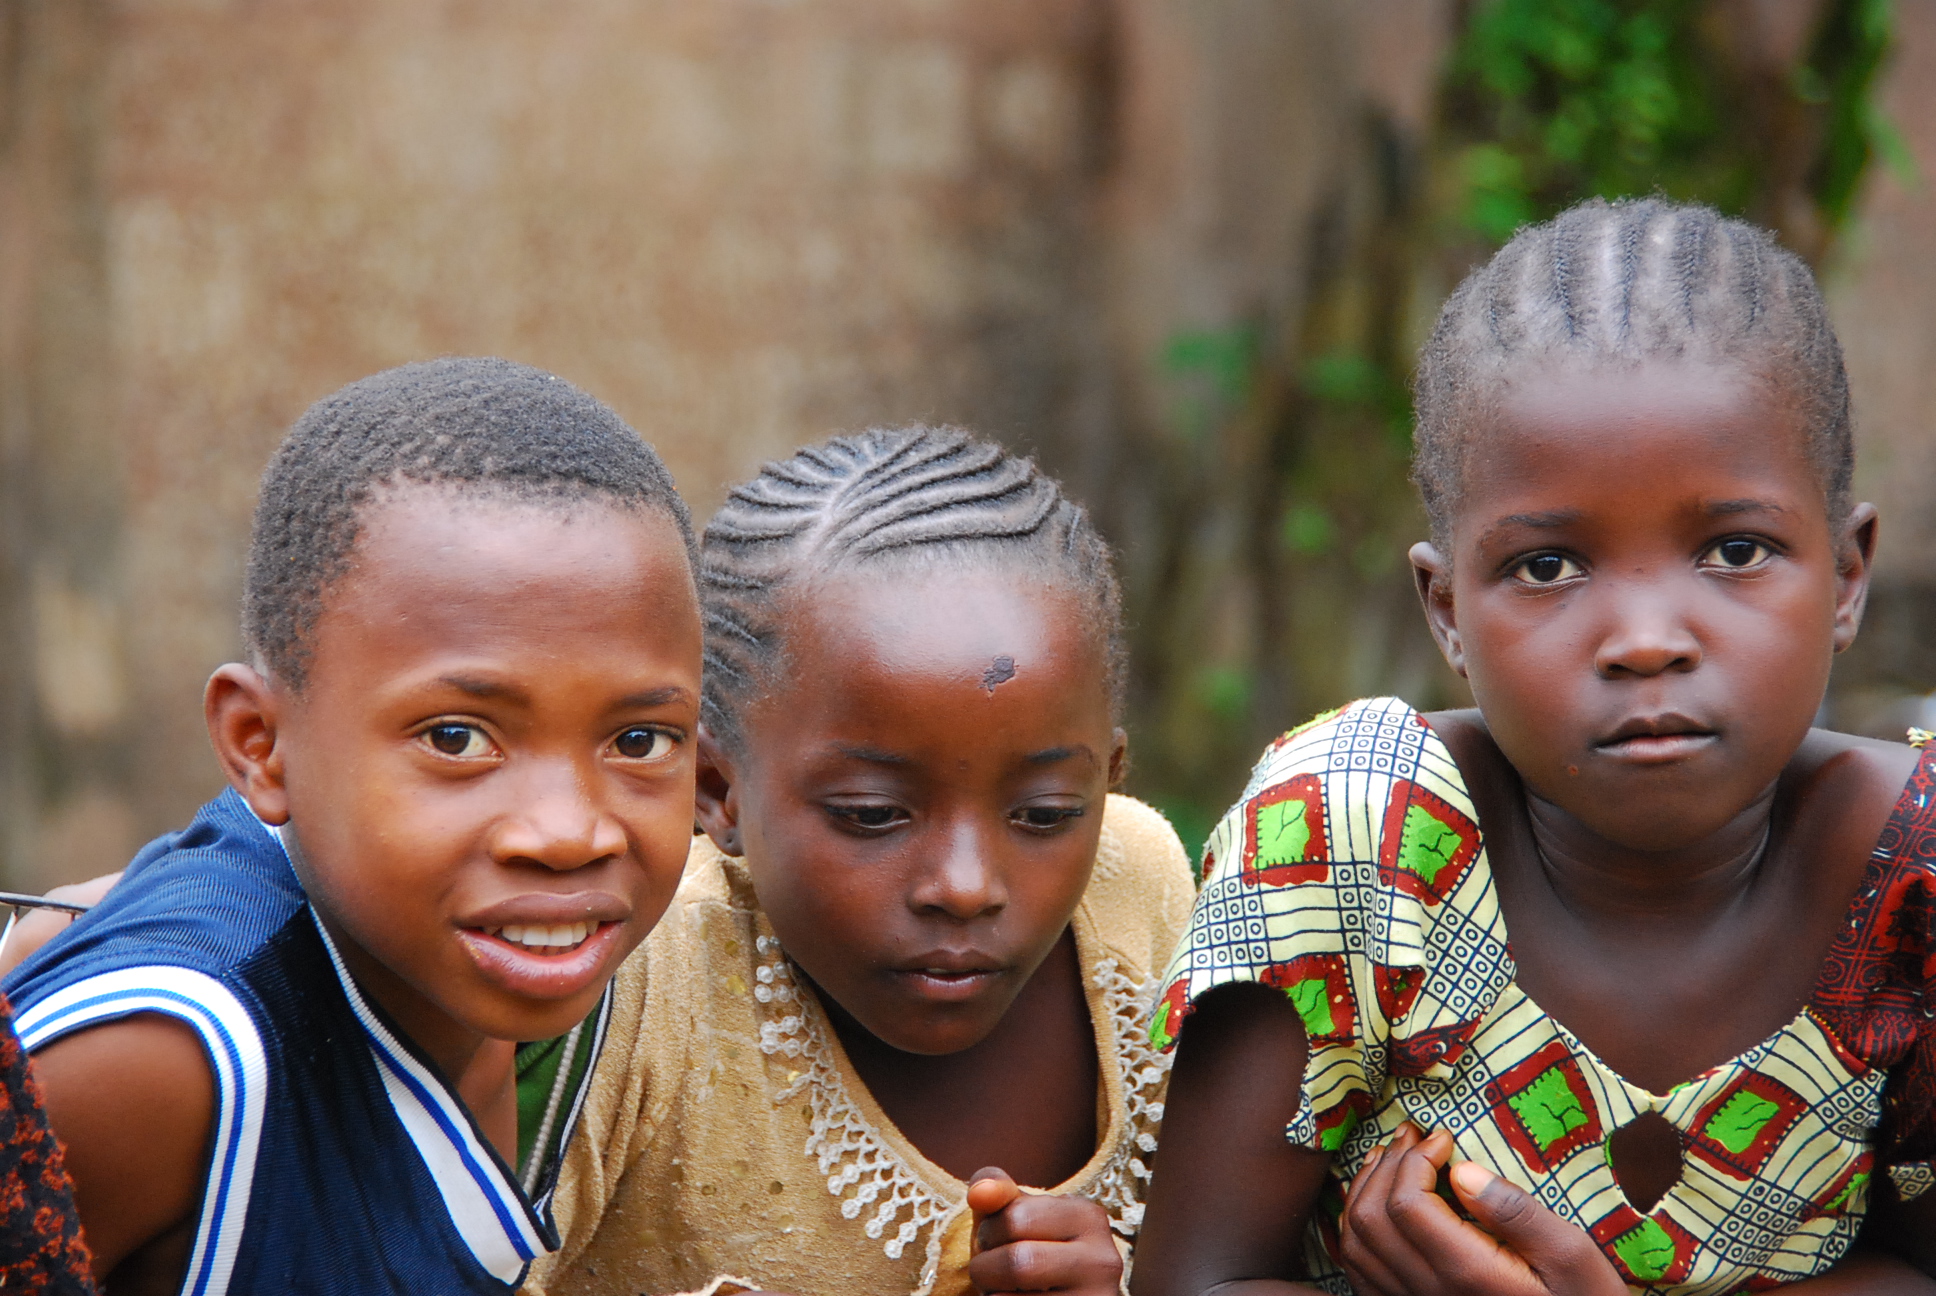
guinea, people, child, head, tribe, eye, boy, smile, girl, temple, human, tradition, tree, fun